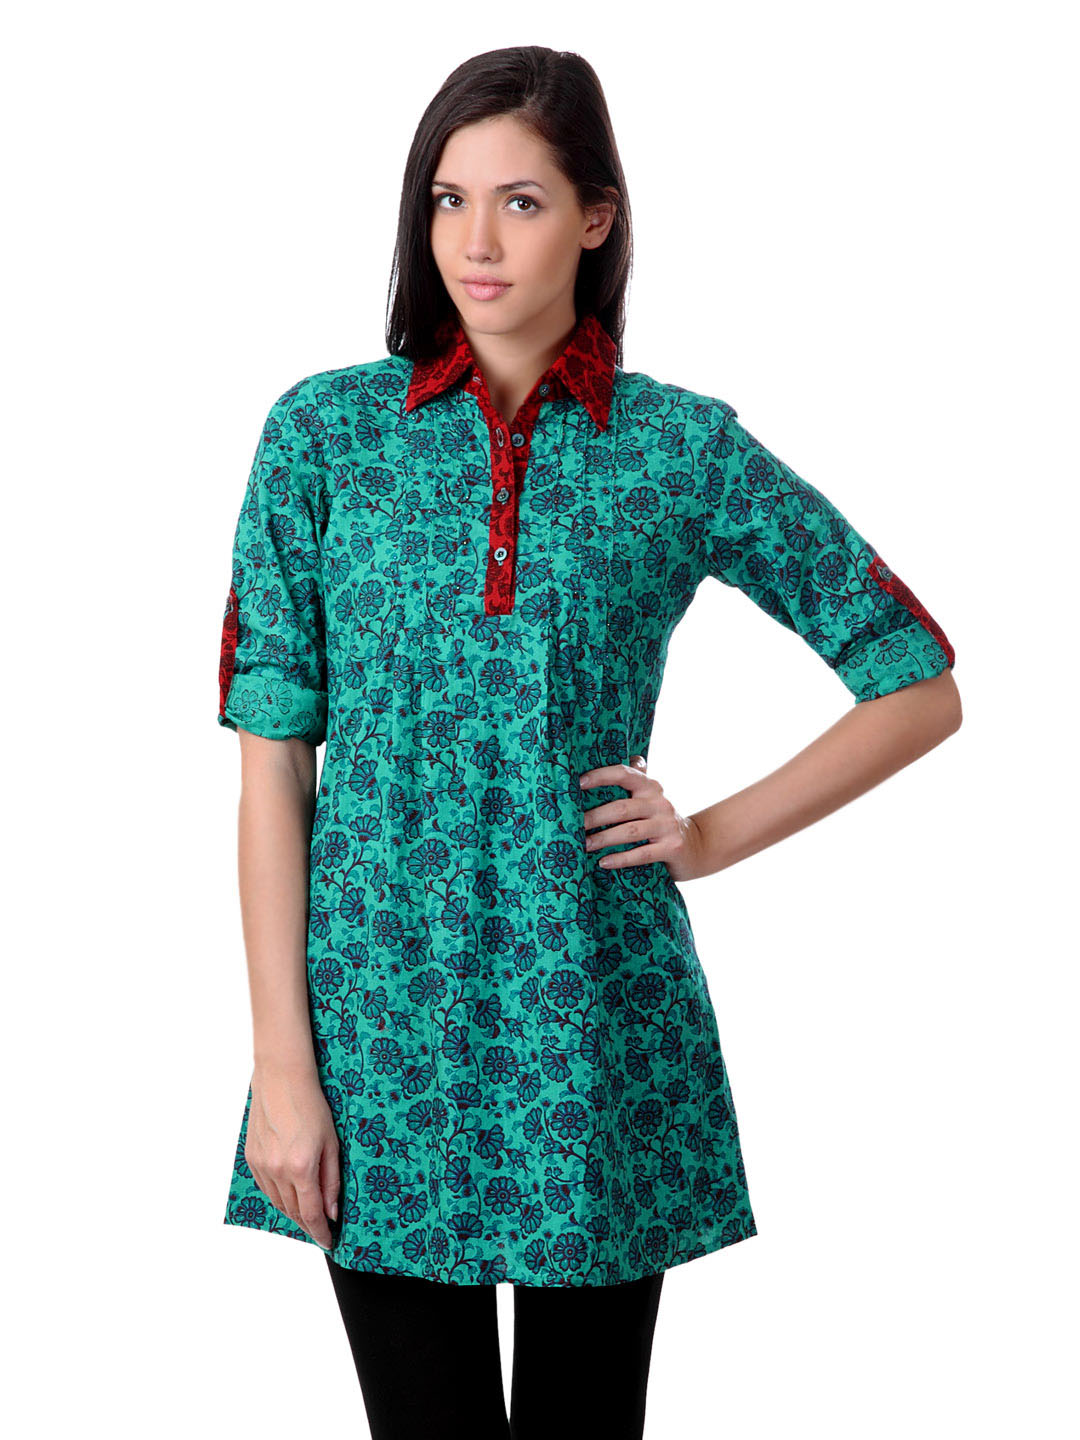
Sushilas Women Printed Green Kurta
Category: Apparel / Topwear / Kurtas
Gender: Women
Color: Green
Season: Summer 2012
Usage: Ethnic